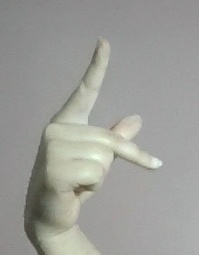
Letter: dha